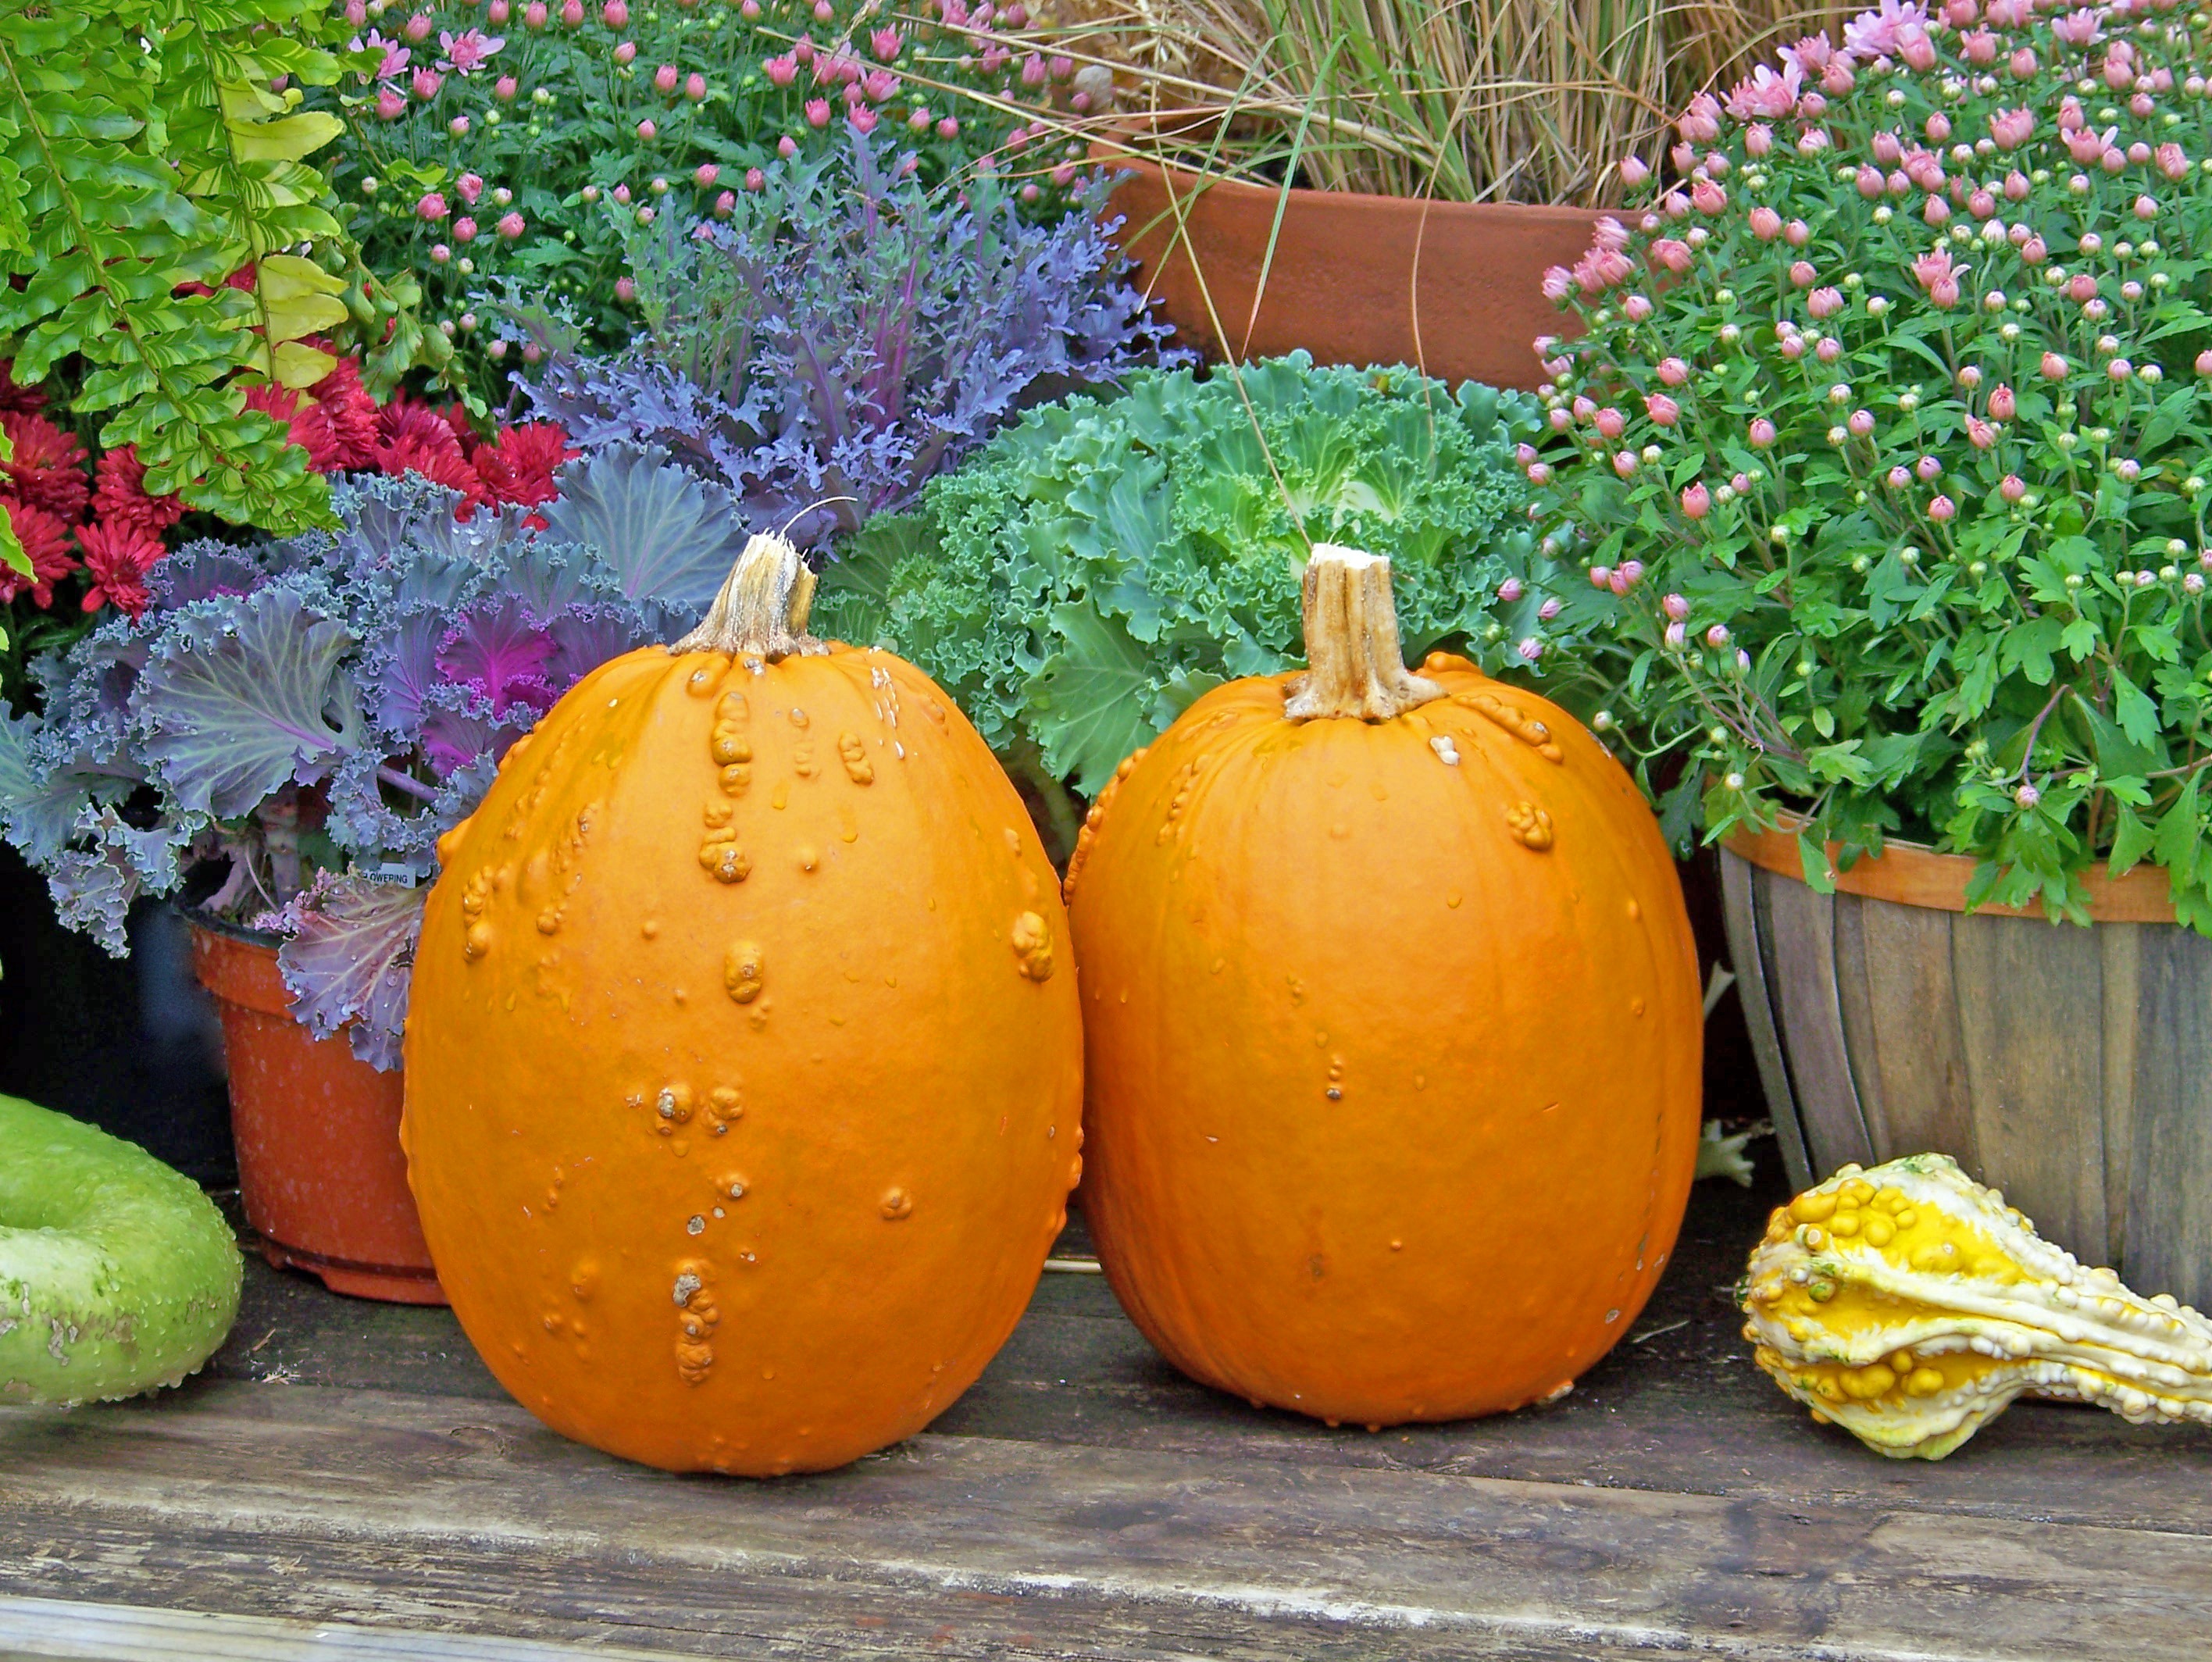
fall, food, produce, vegetable, autumn, pumpkin, halloween, life, gourd, flowers, still, calabaza, pumpkins, cucurbita, winter squash